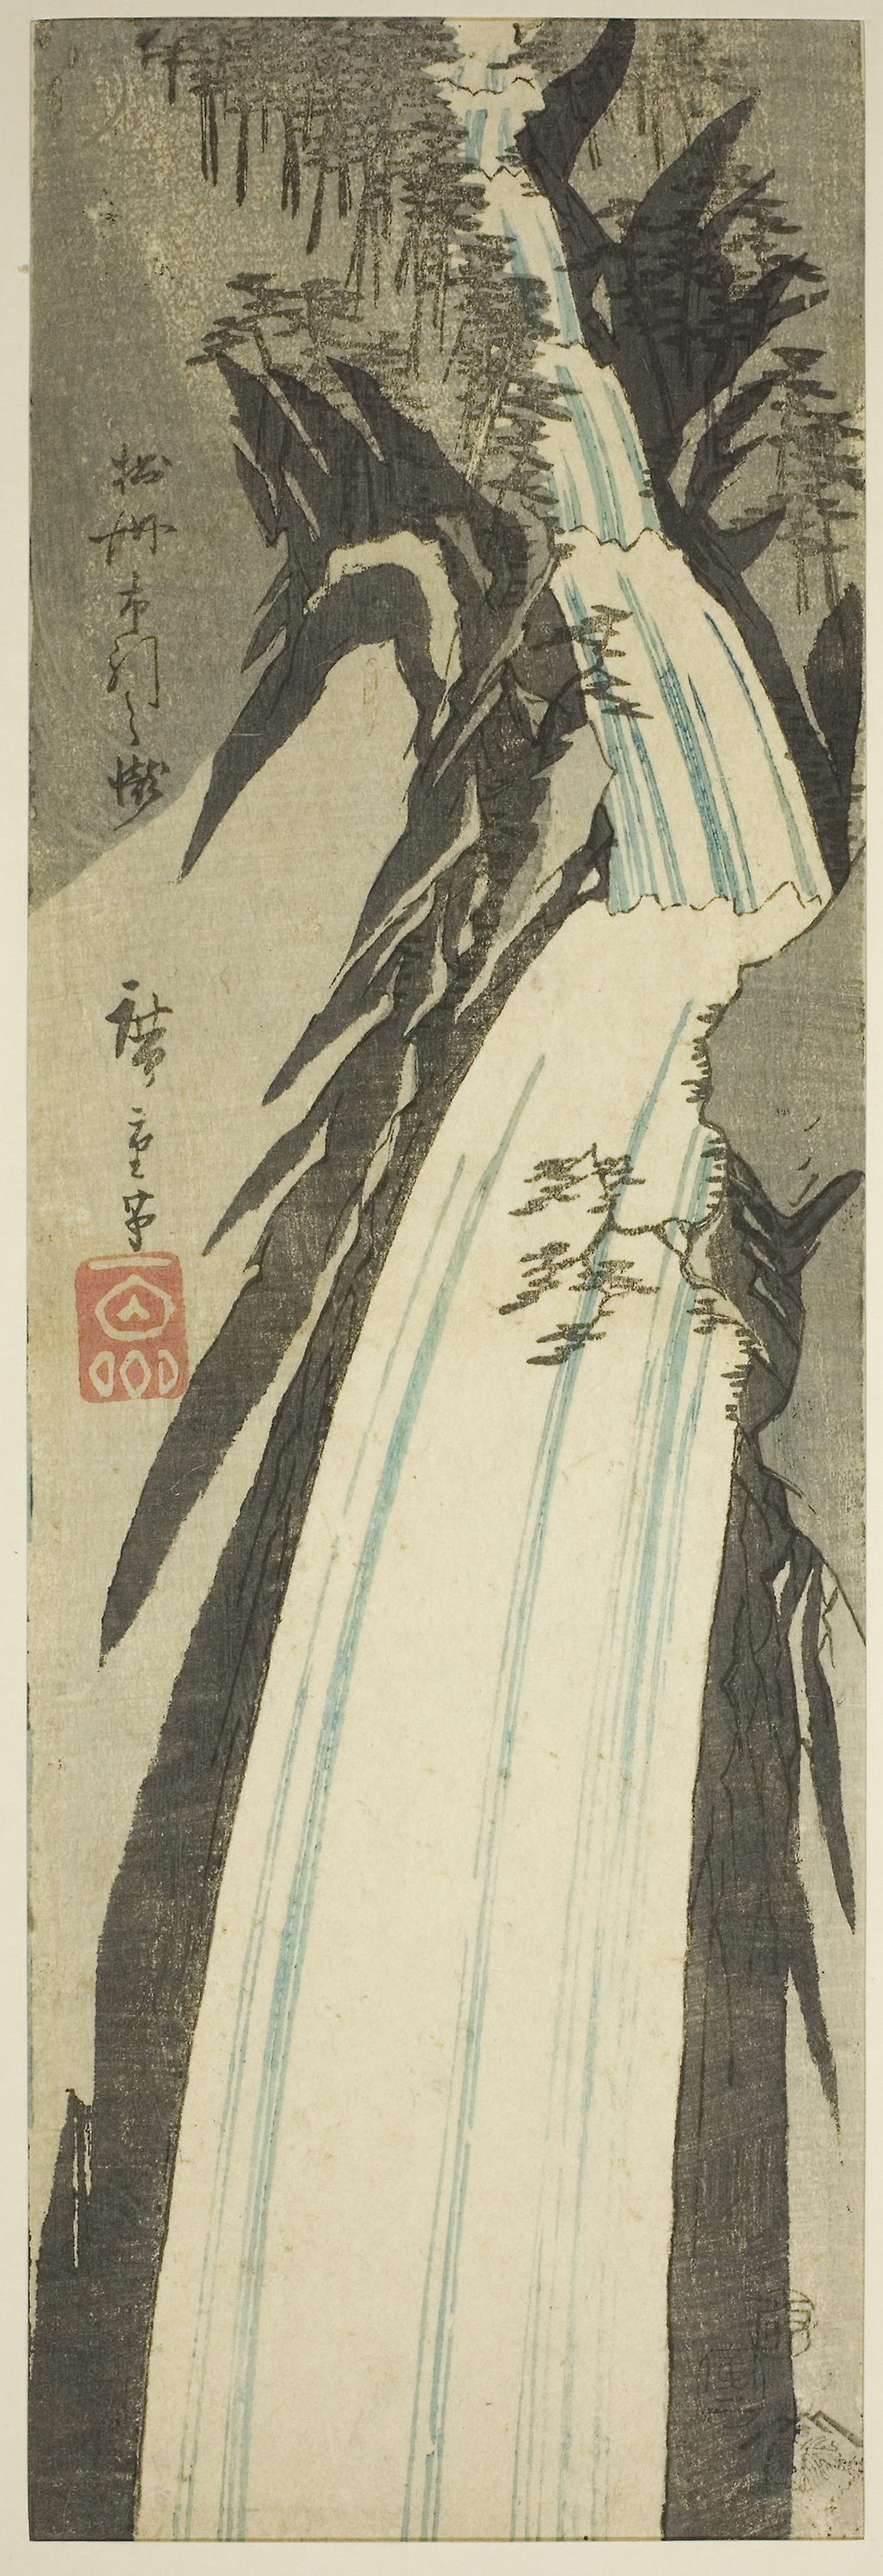
botany, costume design, illustration, plant, art, drawing, fictional character